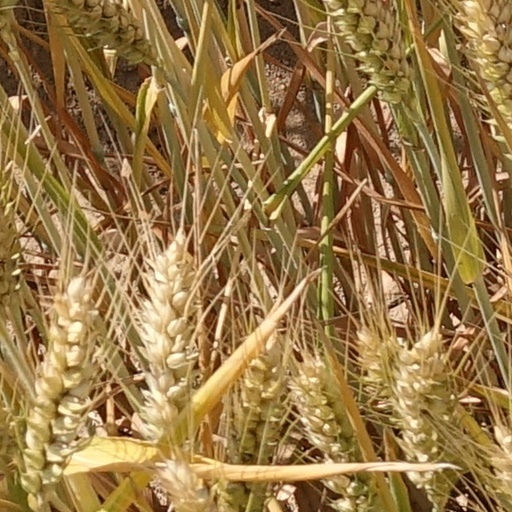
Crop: wheat